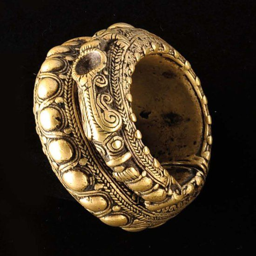
bracelet from the € ~ sold